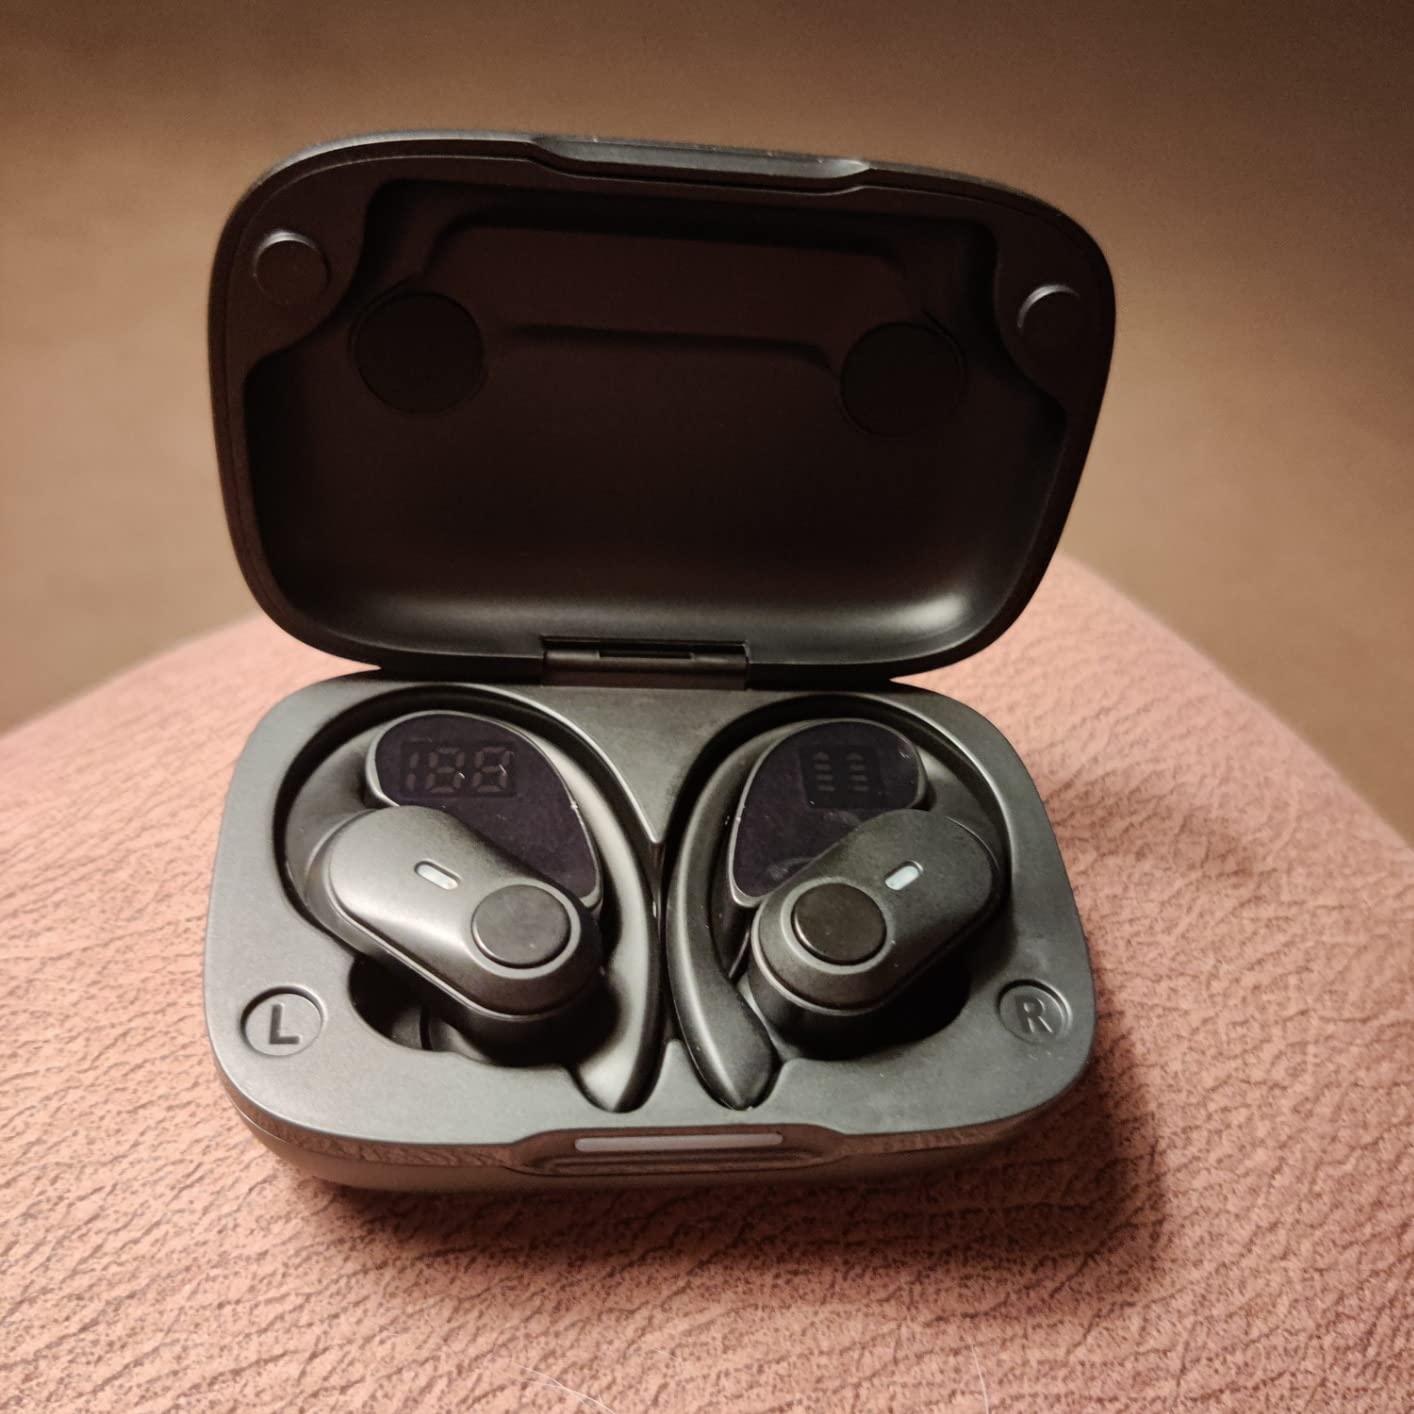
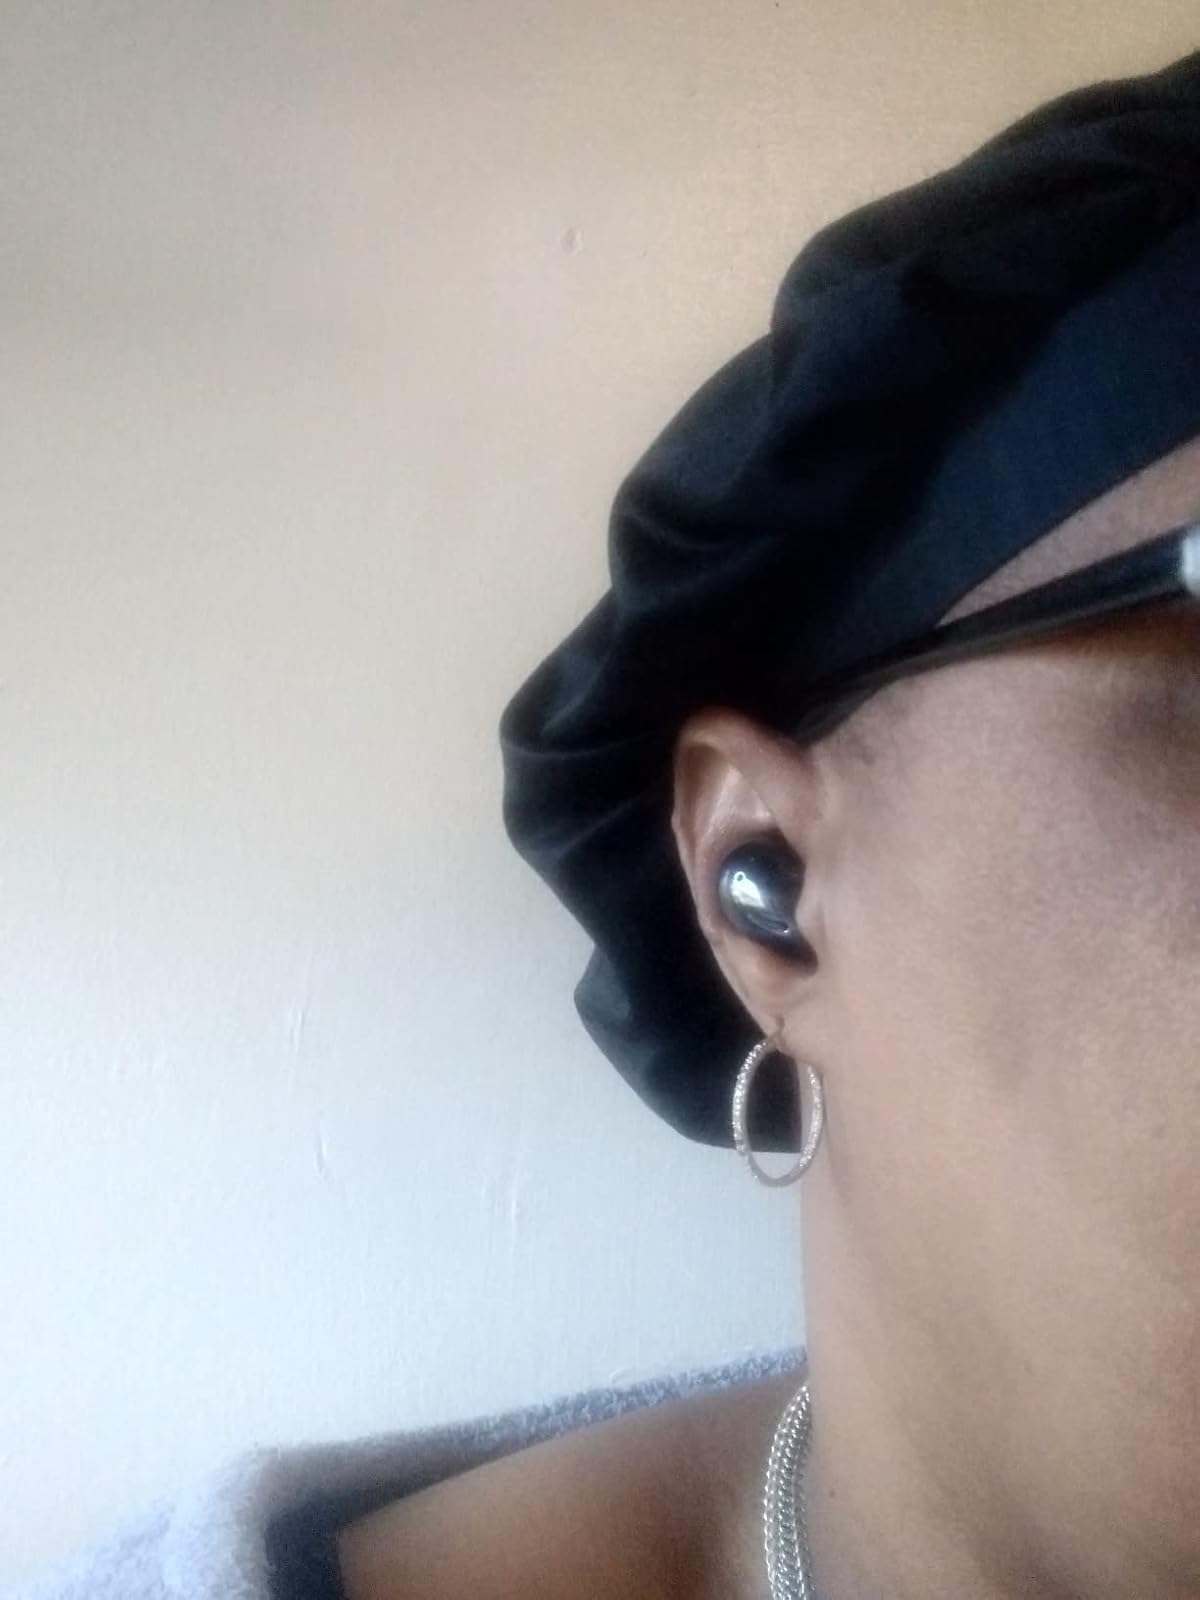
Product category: earbuds
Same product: no